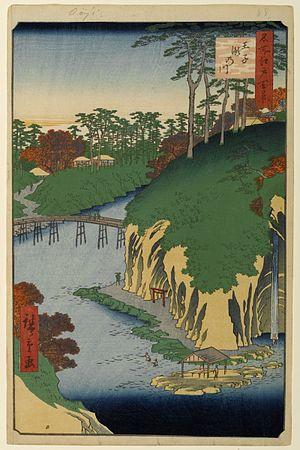
Les Cent vues d'Edo constituent, avec Les Cinquante-trois Stations du Tōkaidō et Les Soixante-neuf Stations du Kiso Kaidō, l'une des séries d'estampes majeures que compte l'œuvre très abondante du peintre japonais Hiroshige. Malgré le titre de l'œuvre, réalisée entre 1856 et 1858, il y a en réalité 119 estampes qui toutes utilisent la technique de la xylographie. La série appartient au style de l'ukiyo-e, mouvement artistique portant sur des sujets populaires à destination de la classe moyenne japonaise urbaine qui s'est développée durant l'époque d'Edo. Plus précisément, elle relève du genre des meisho-e célébrant les paysages japonais, un thème classique dans l'histoire de la peinture japonaise. Quelques-unes des gravures sont réalisées par son élève et fils adoptif, Utagawa Hiroshige II qui, pendant un temps, utilise ce pseudonyme pour signer certaines de ses œuvres.